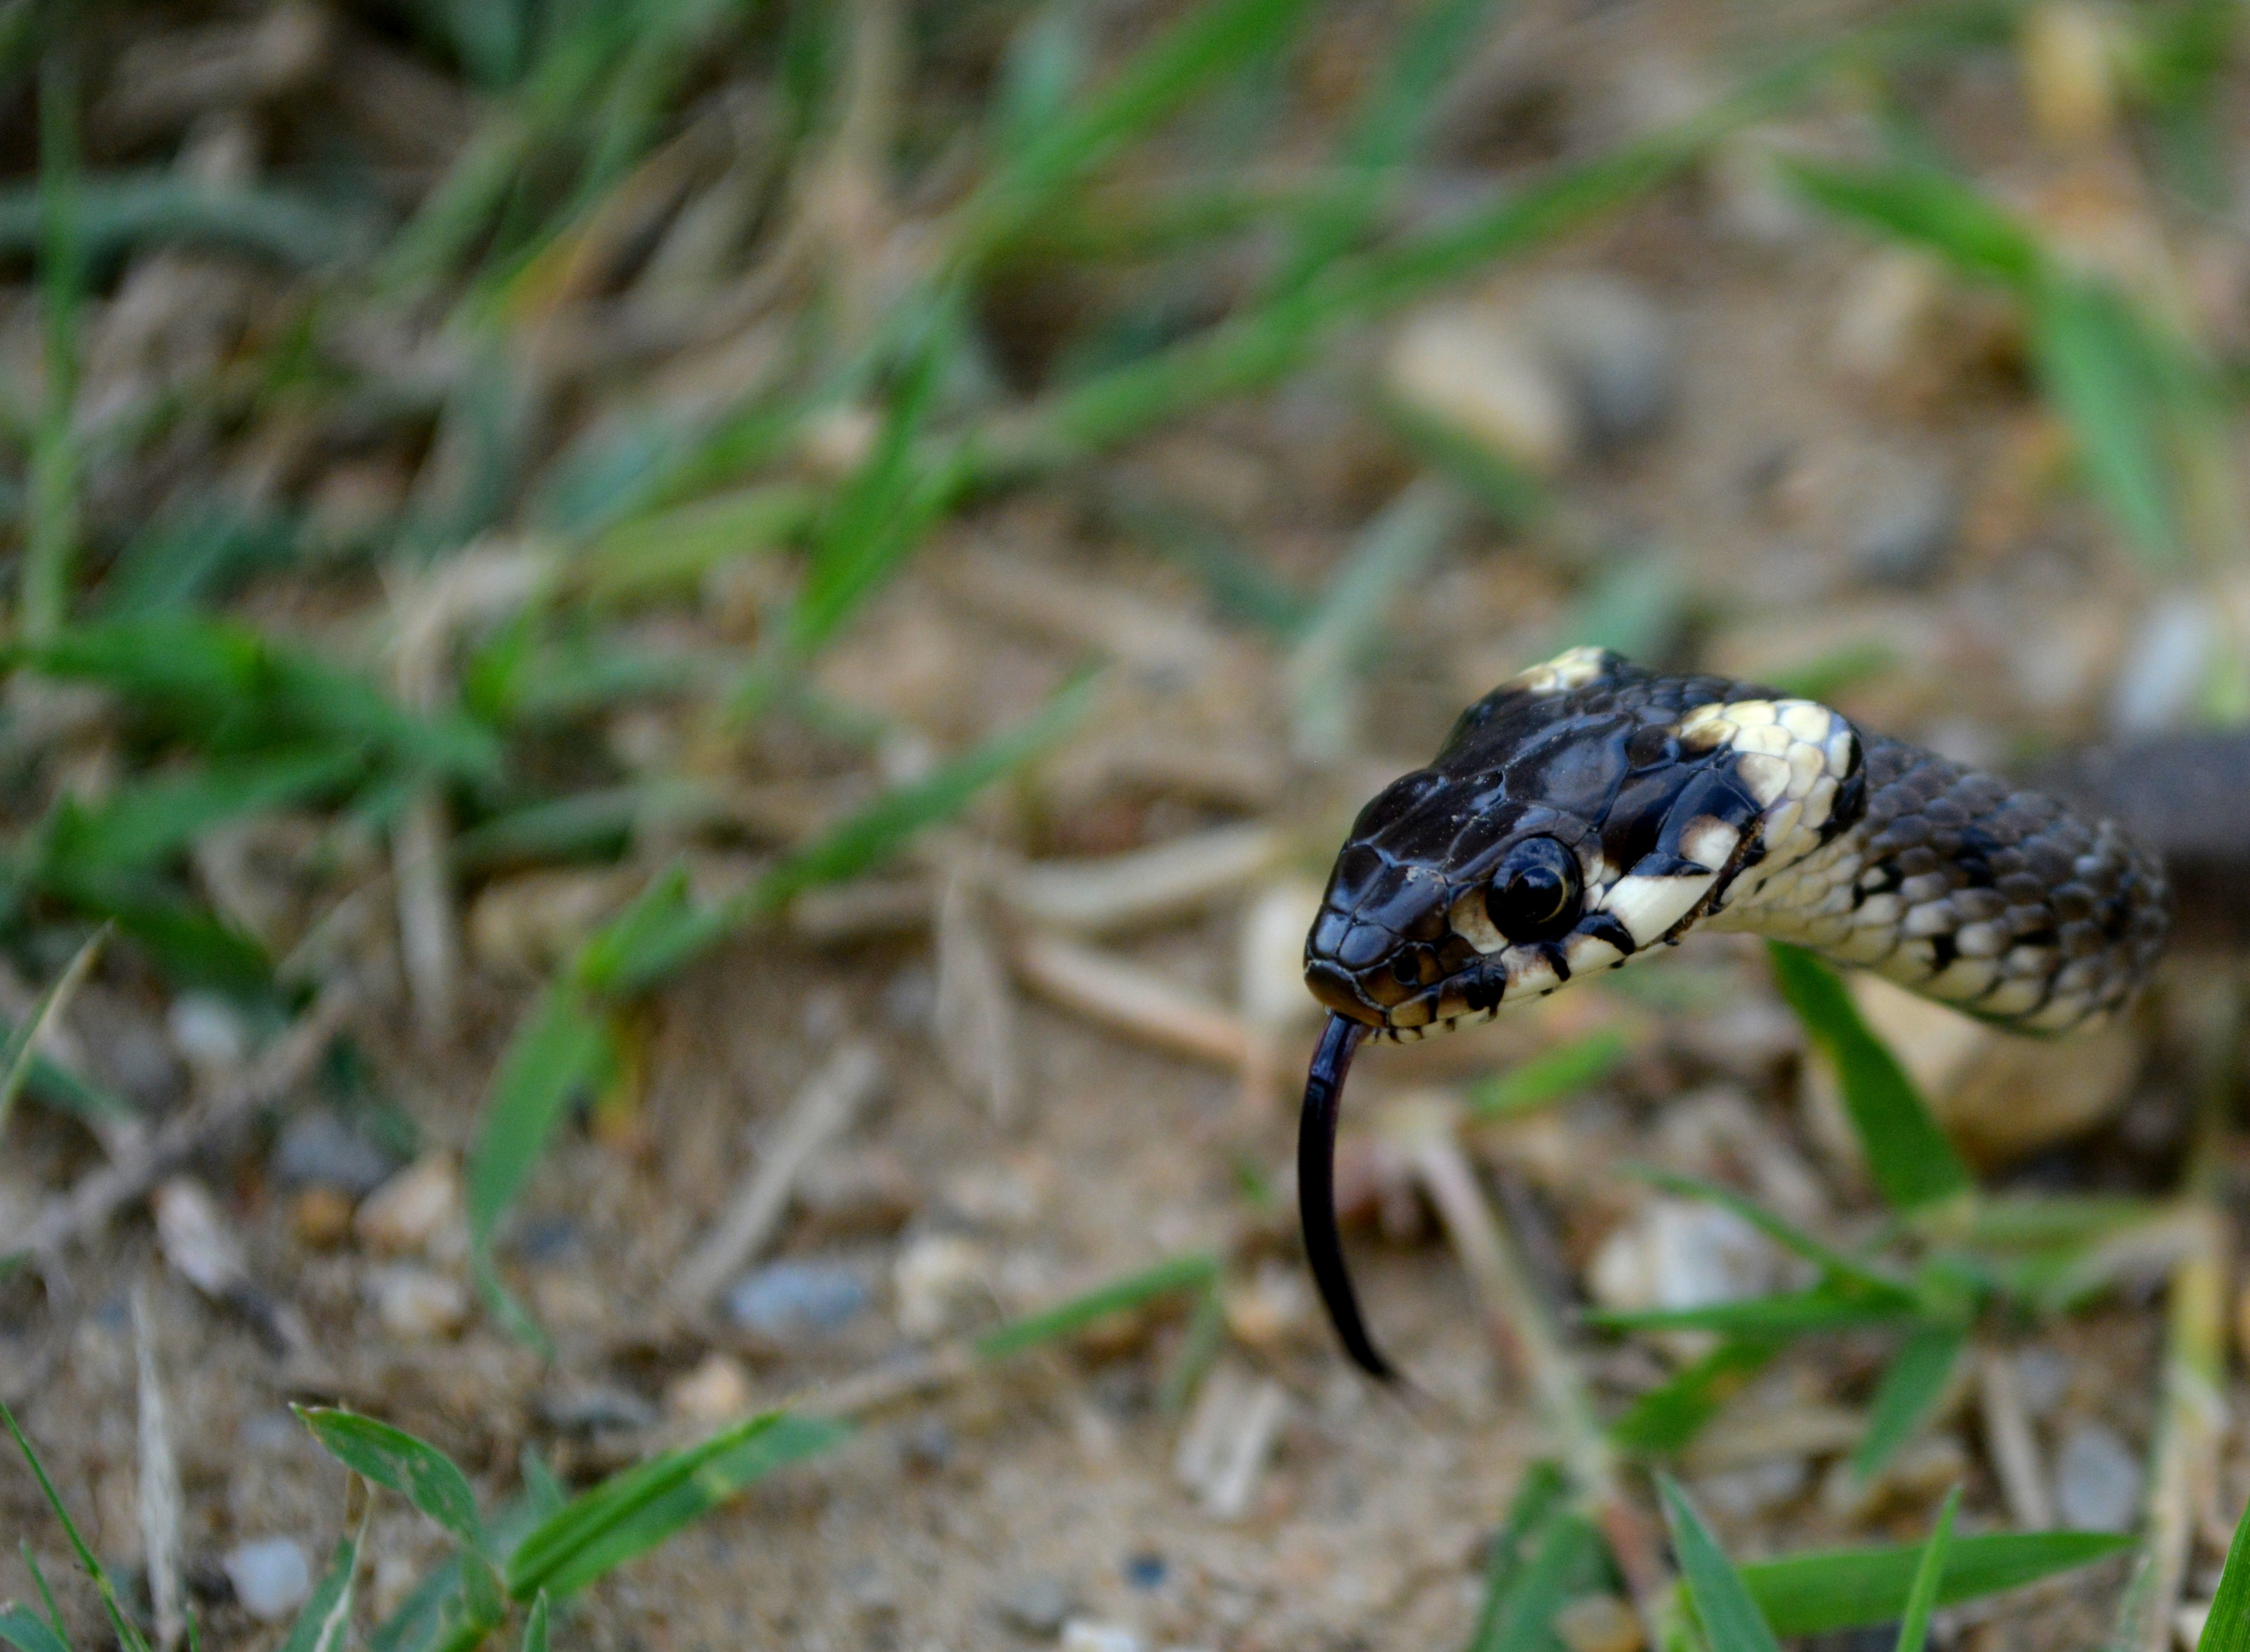
nature, grass, wildlife, green, insect, reptile, black, fauna, close up, snake, macro photography, grass snake, colubridae